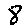
Label: 8